1887 Wimbledon Championships

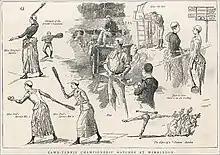
Lawn-Tennis Championship Matches at Wimbledo, 1887

The 1887 Wimbledon Championships took place on the outdoor grass courts at the All England Lawn Tennis Club in Wimbledon, London, United Kingdom. The tournament ran from 2 July until 7 July. It was the 11th staging of the Wimbledon Championships, and the first Grand Slam tennis event of 1887. From 1880 to 1887 the men's singles draw fell from 60 to 16, this was attributed to the superior expertise of the Renshaw brothers and Herbert Lawford. Lawford won the gentleman's singles title after defeating Ernest Renshaw in the All Comers final. Defending champions William Renshaw was unable to play the Challenge Round due to a tennis elbow.